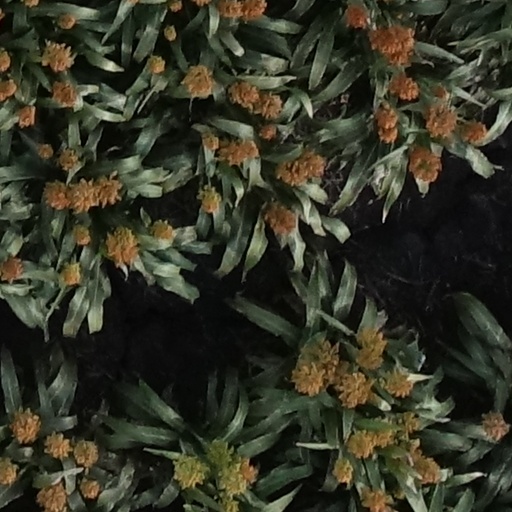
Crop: sorghum